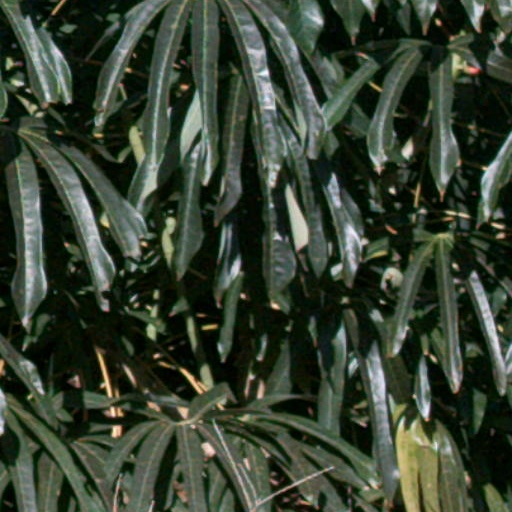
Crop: cassava